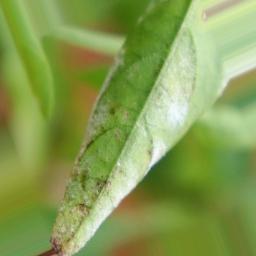
Label: powdery mildew